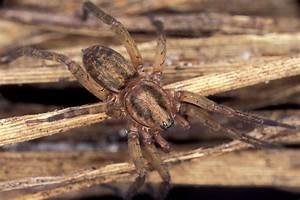
Label: spider